Altona Bloody Sunday

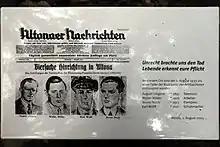
Memorial plaque for August Lütgens, Walter Möller, Karl Wolff and Bruno Tesch at the site of their execution behind the Altona District Court

It was not until 1992, after the resistance fighter Léon Schirmann re-evaluated the files from the trial stored in the court archives in Schleswig, that the Altona Bloody Sunday was once again dealt with before the Hamburg Regional Court.